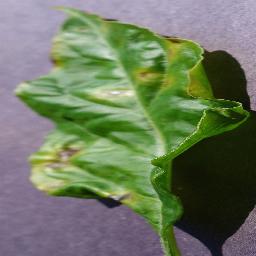
Label: Pepper,_bell___Bacterial_spot